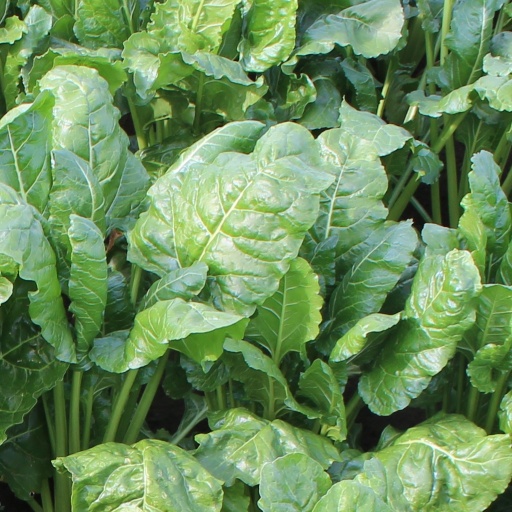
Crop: sugar beet